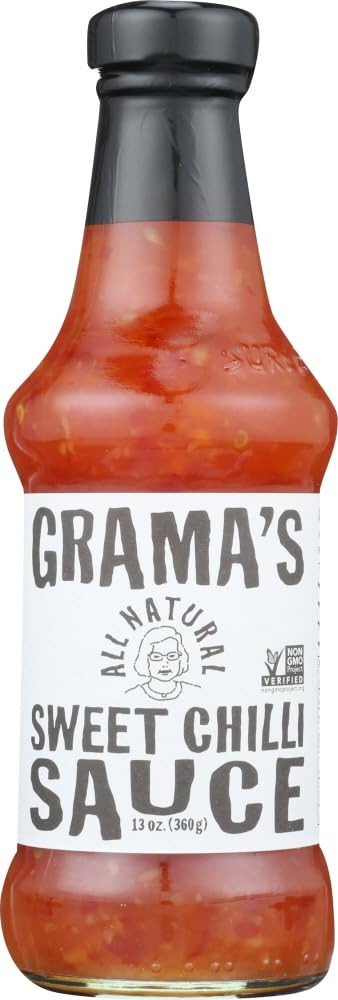
Item Name: Gramas Sweet Chili Sauce 13 oz Set of 10
Value: 10.0
Unit: Count

Price: 11.34